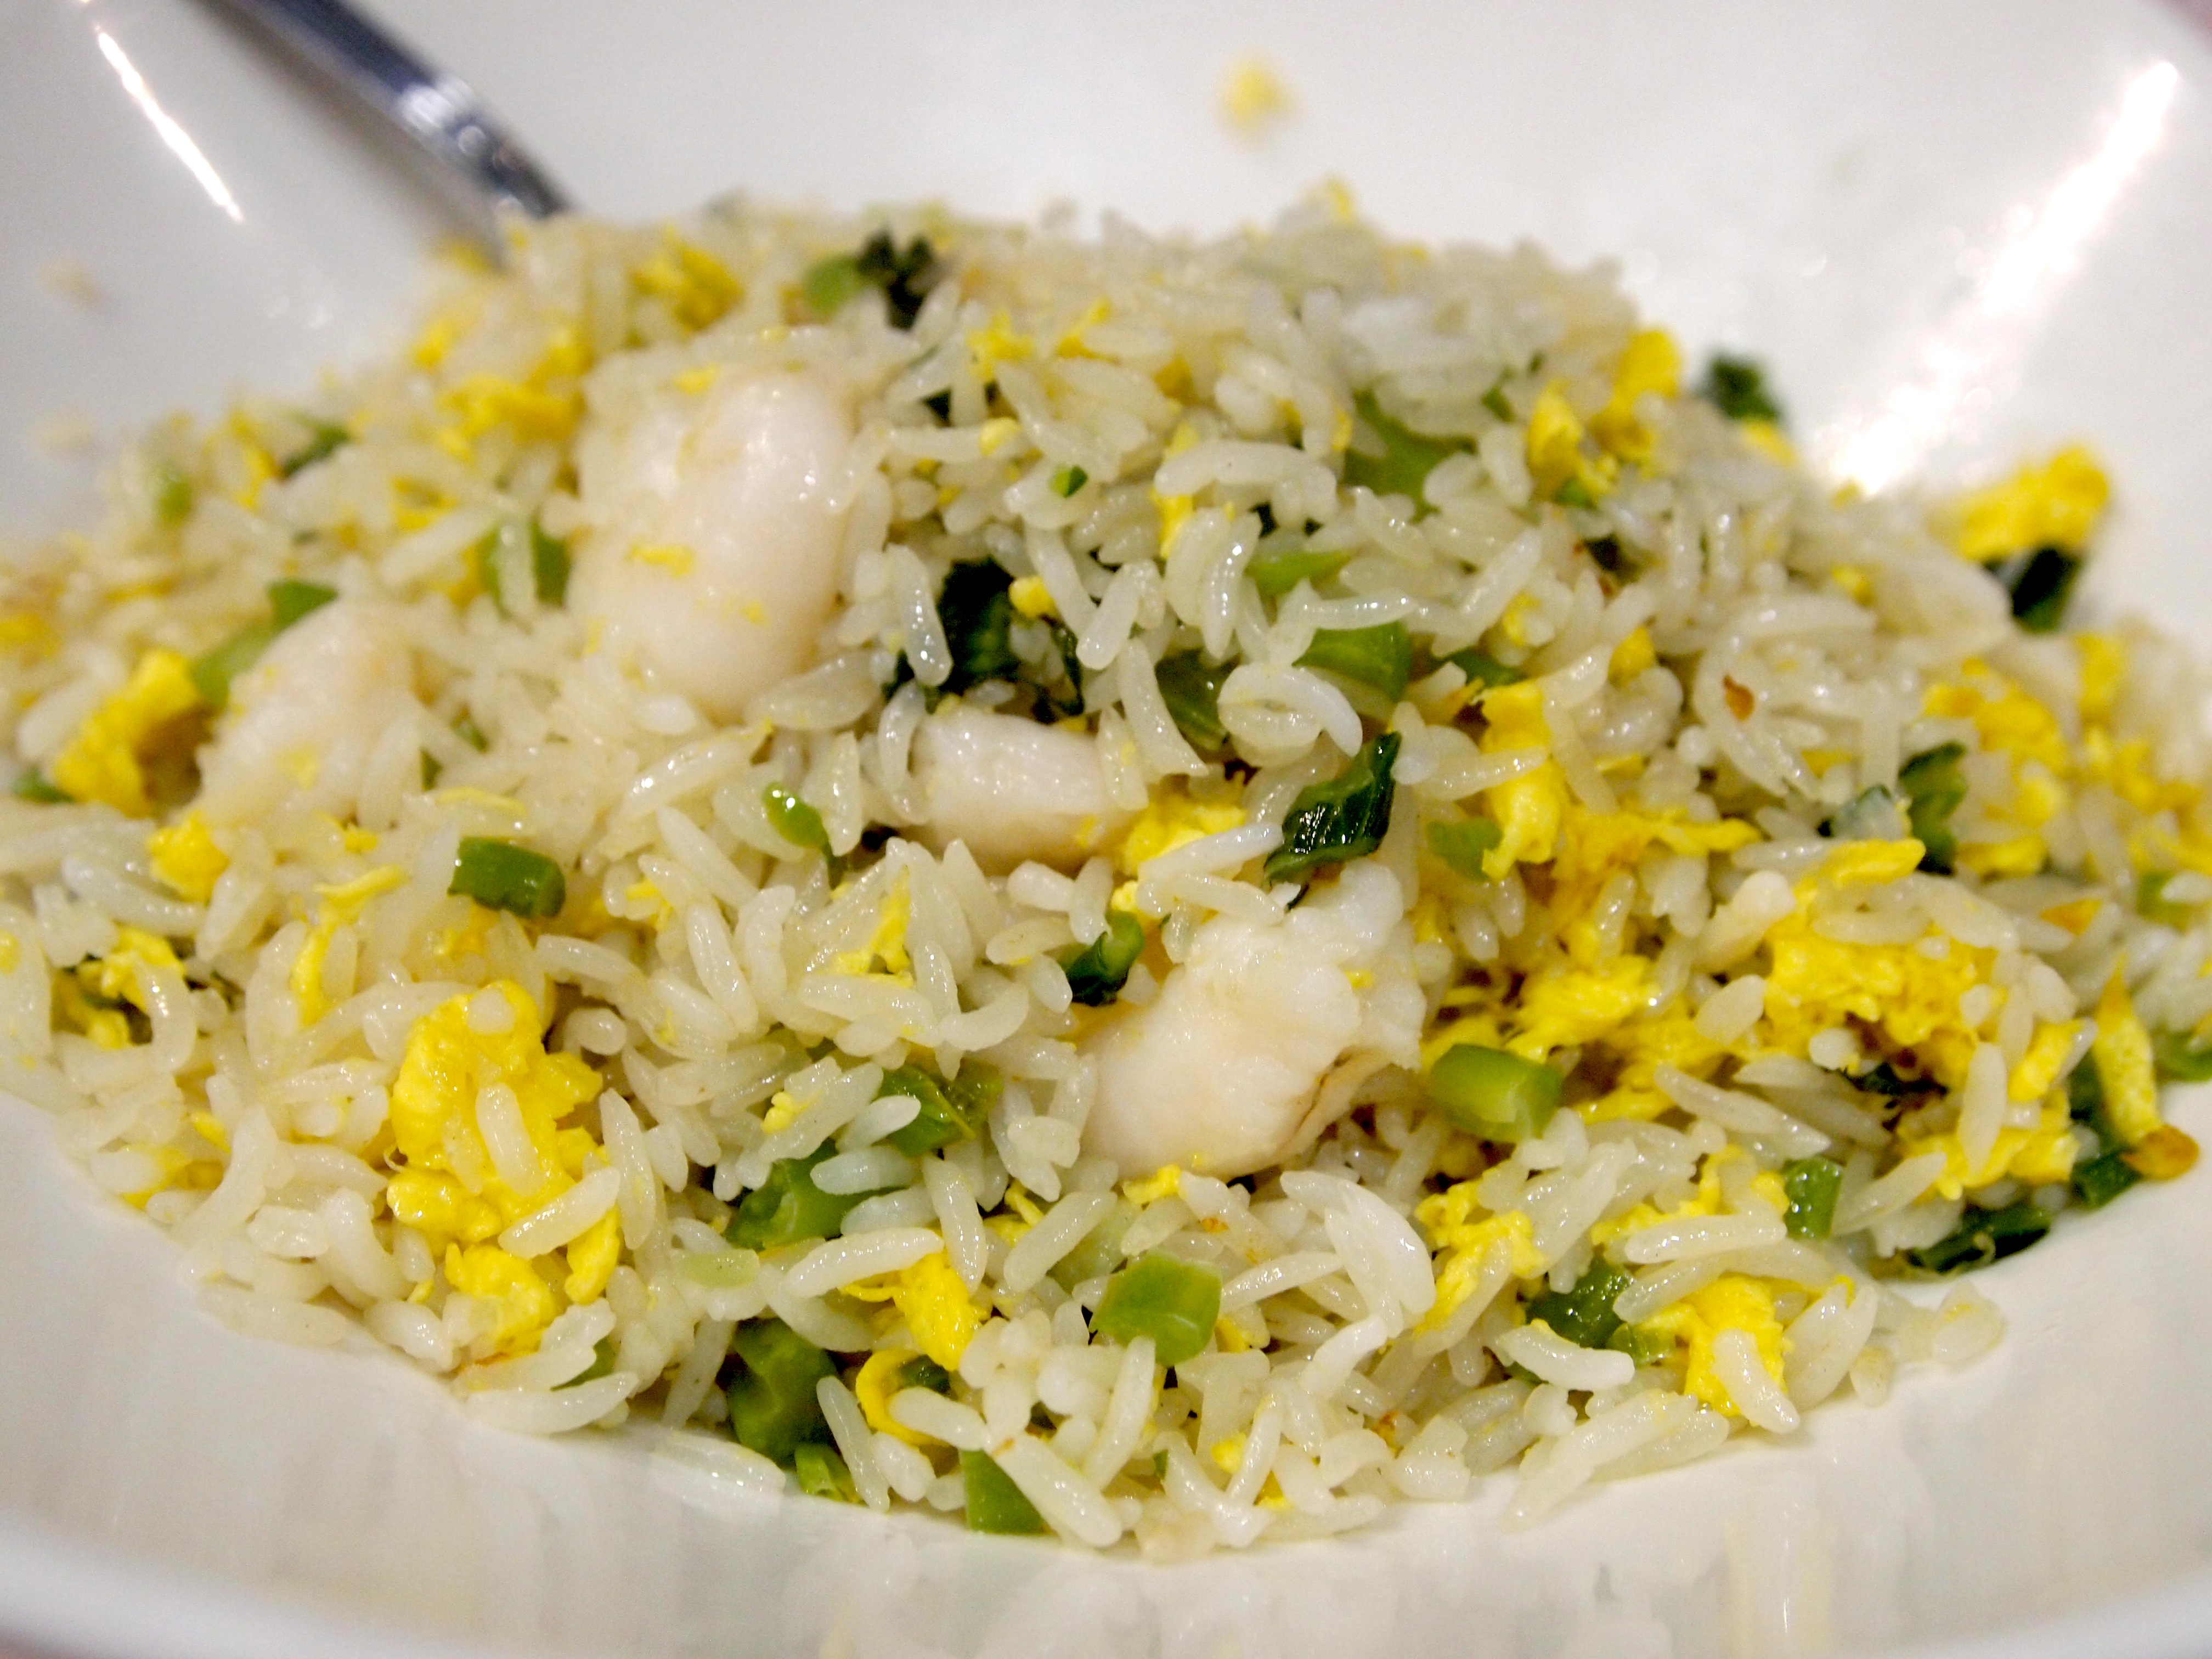
dish, meal, food, produce, vegetable, lunch, cuisine, rice, hong kong, asian food, fried rice, dining, flowering plant, commodity, thai food, chinese food, pilaf, land plant, food grain, biryani, steamed rice, yeung chow fried rice, thai fried rice, crystal jade